Josh Frydenberg

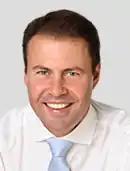
Frydenberg early in his political career

In 1999, Frydenberg worked as an assistant adviser to Attorney-General Daryl Williams before becoming an adviser to Foreign Affairs Minister Alexander Downer, a post he held until 2003. From 2003 to 2005 he was a policy adviser to Prime Minister John Howard, specialising in domestic security issues, border protection, justice and industrial relations. In 2005 he took up a position as a Director of Global Banking with Deutsche Bank in the company's Melbourne office.